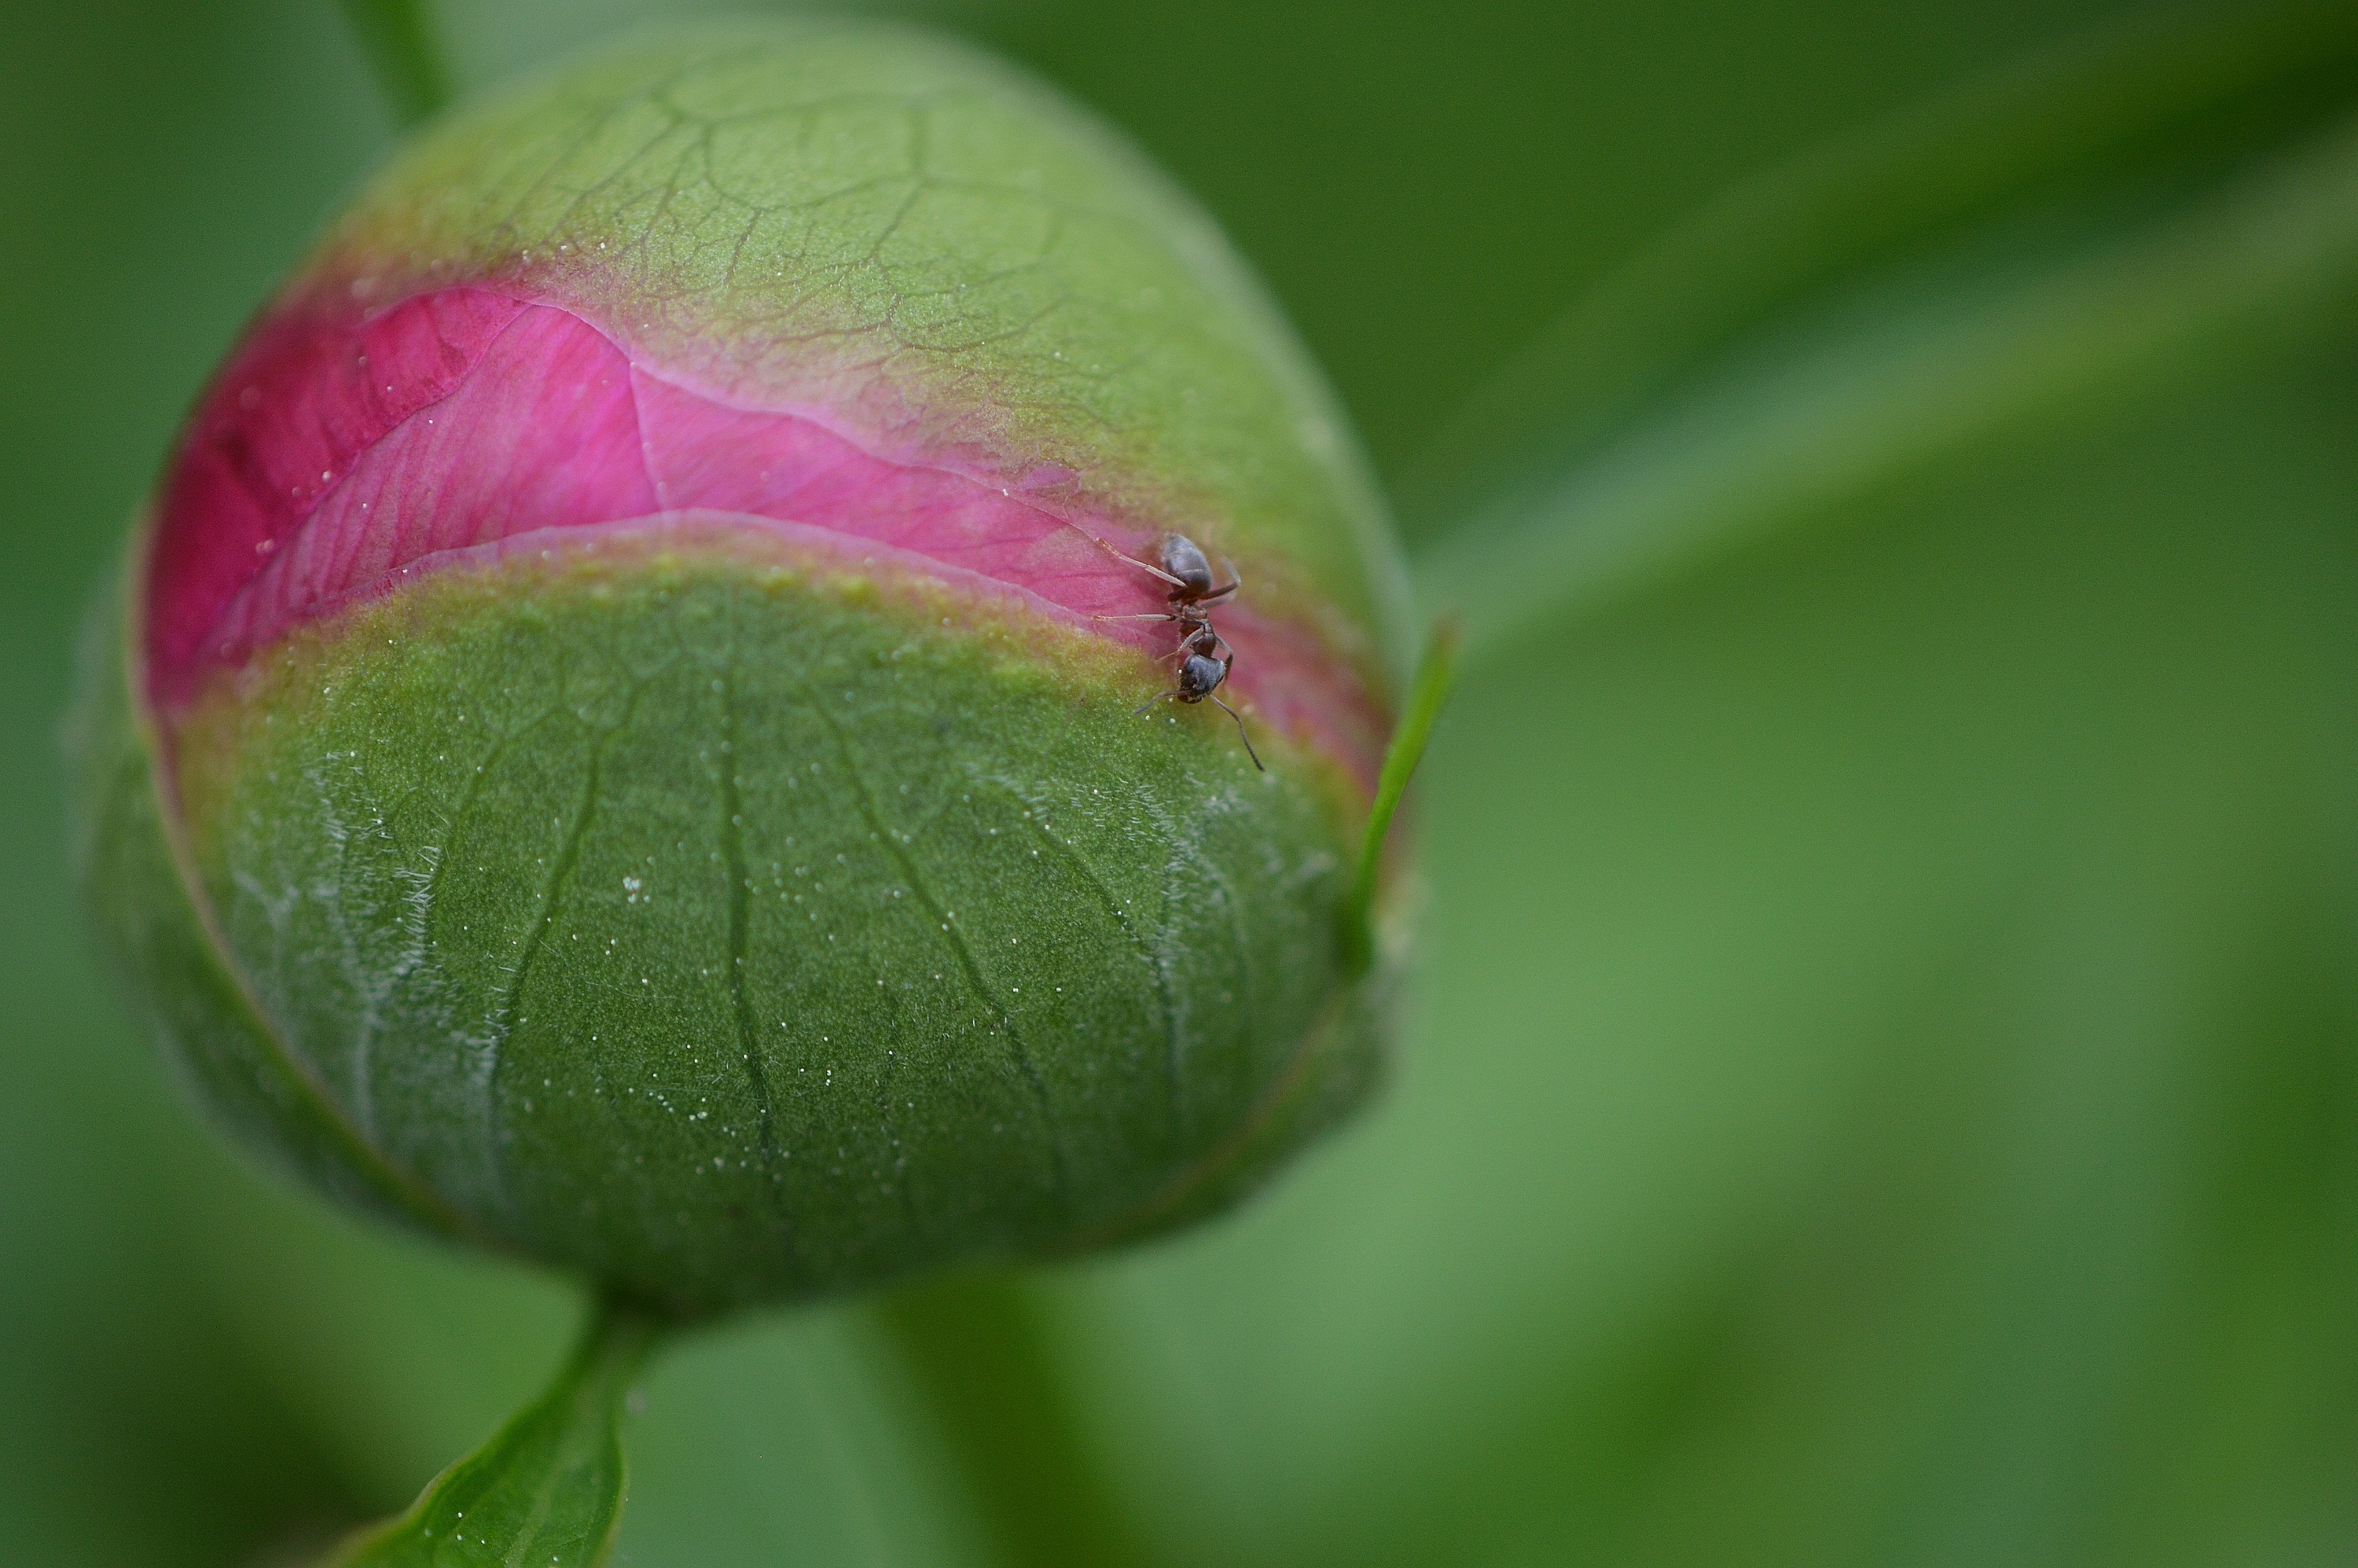
nature, plant, photography, leaf, flower, petal, spring, green, produce, botany, garden, flora, close up, bud, peony, macro photography, flowering plant, plant stem, land plant